2016 Ford EcoBoost 400

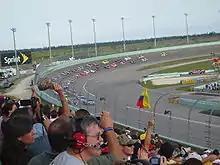
Homestead-Miami Speedway, the track where the race was held.

Homestead-Miami Speedway is a motor racing track located in Homestead, Florida. The track, which has several configurations, has promoted several series of racing, including NASCAR, the Verizon IndyCar Series, the Grand-Am Rolex Sports Car Series and the Championship Cup Series.